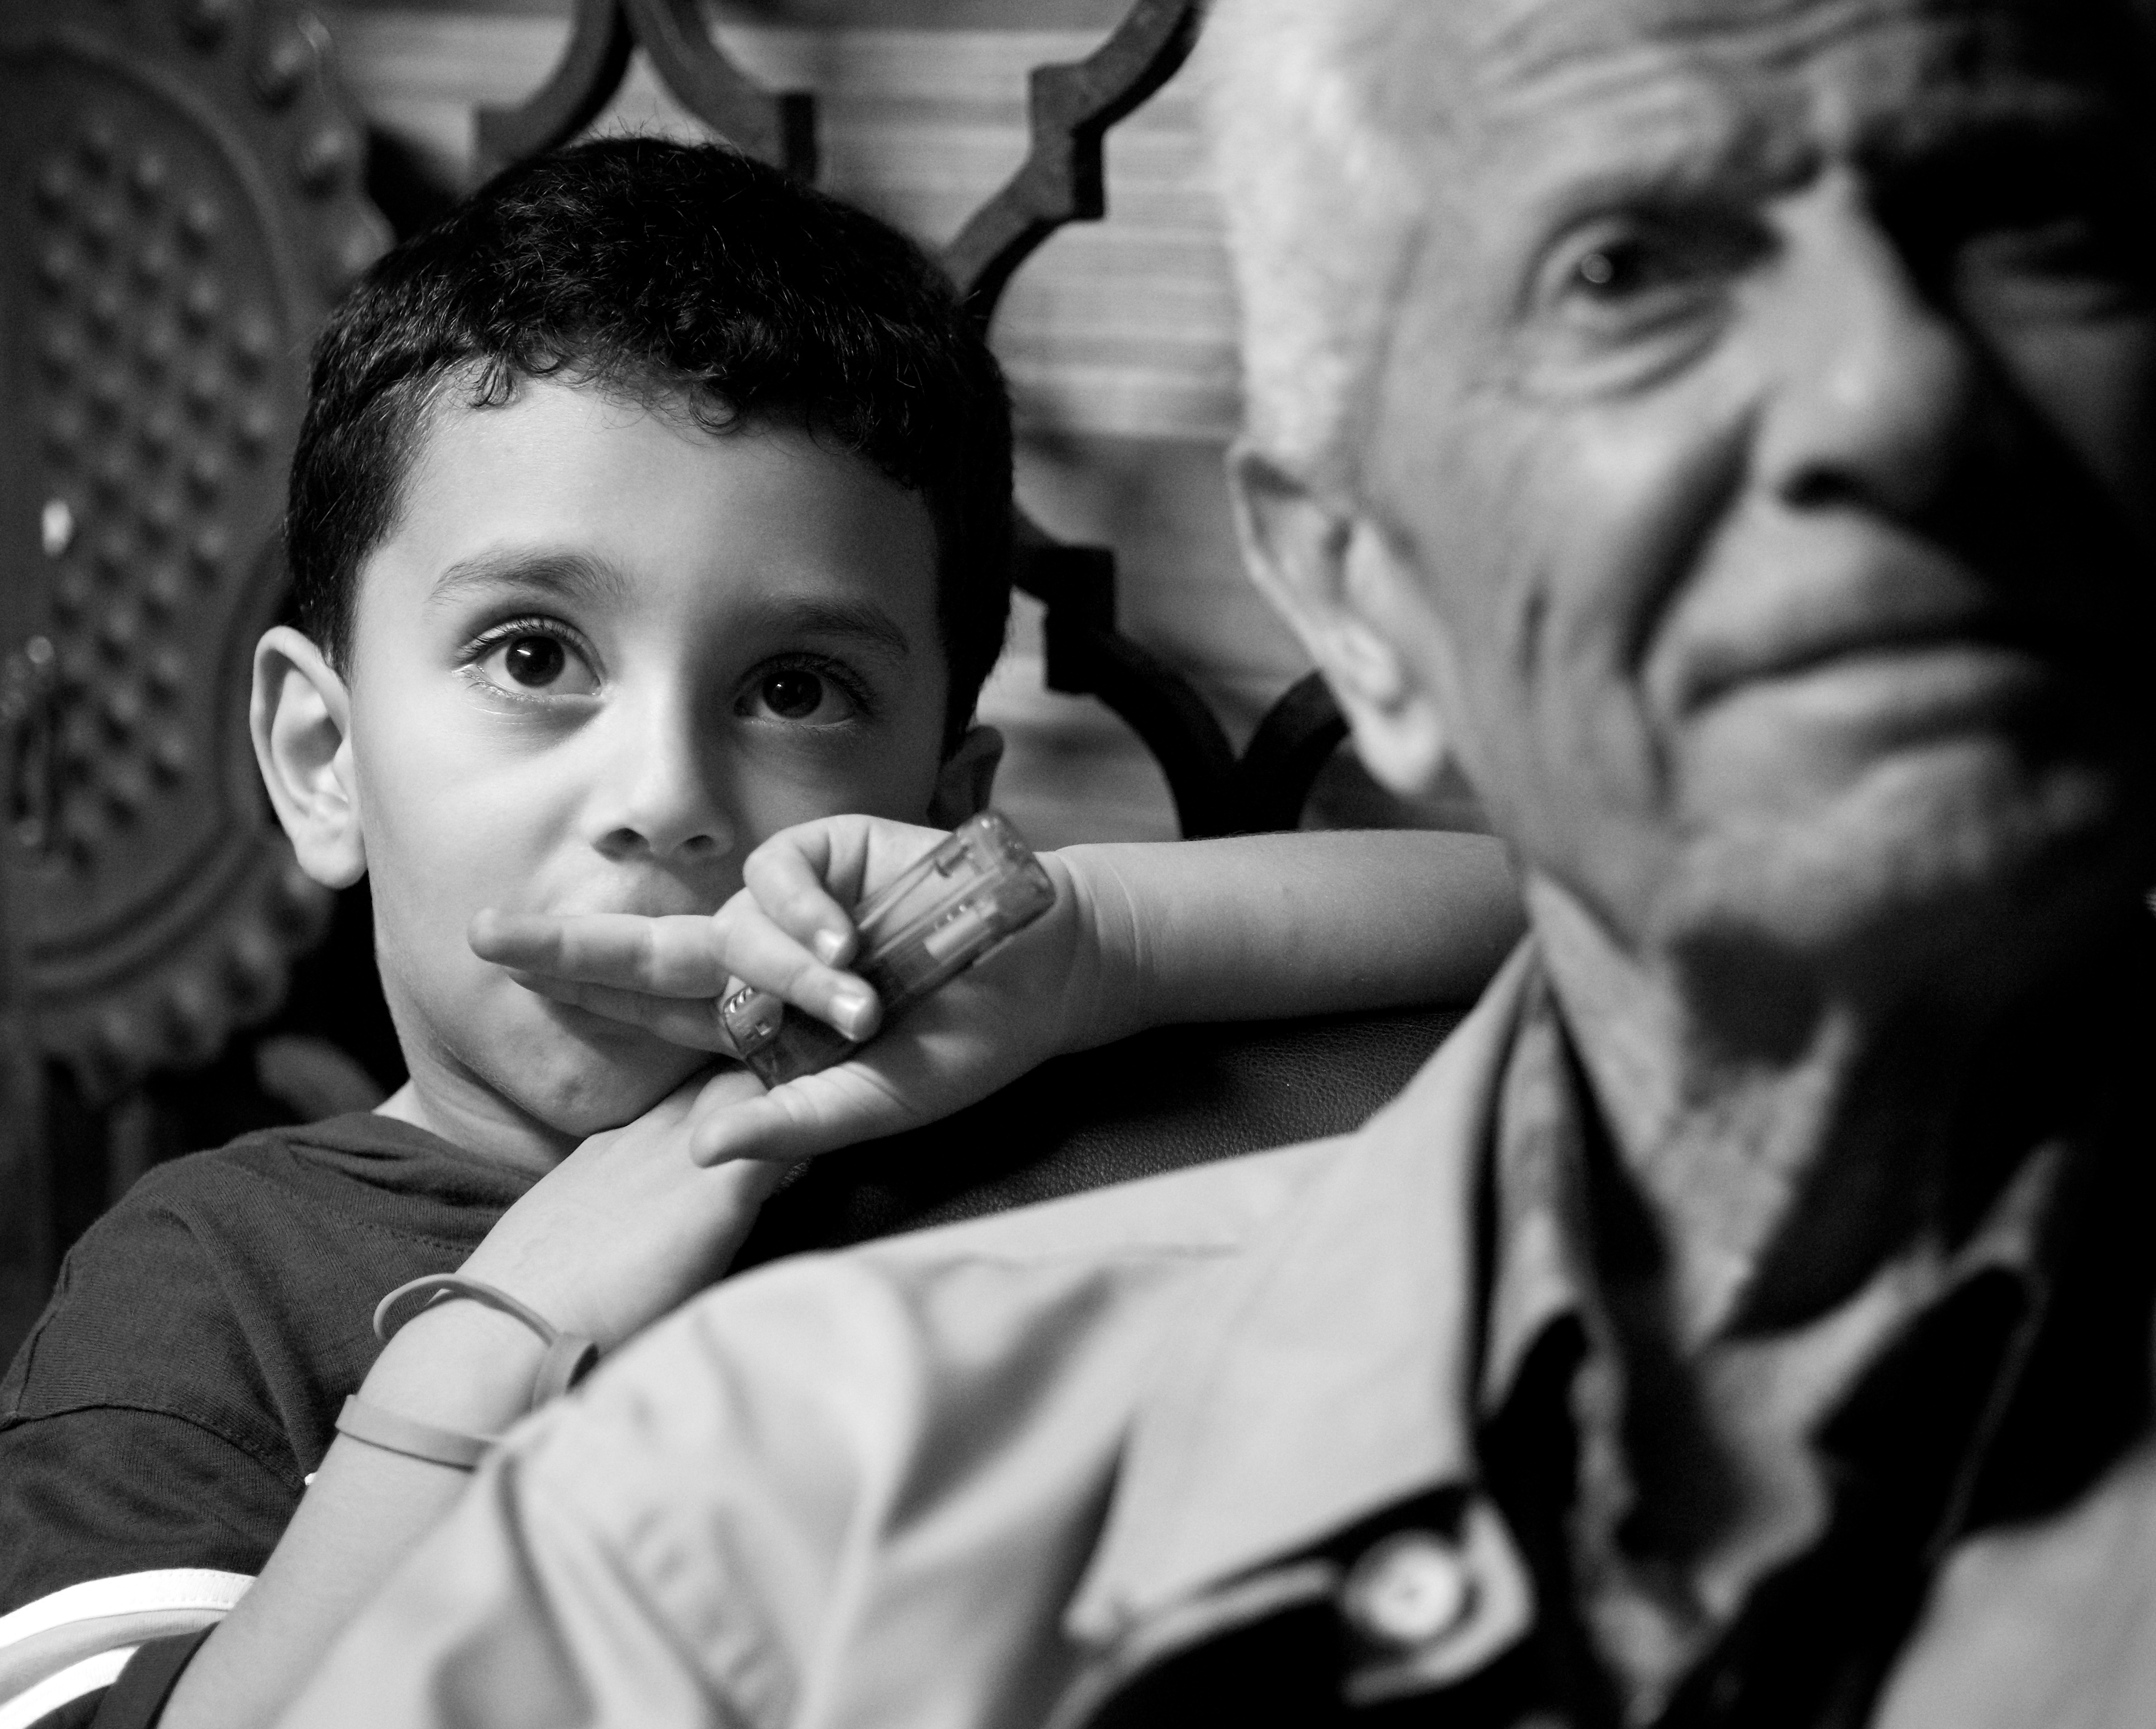
man, person, black and white, people, white, street, photography, ebook, male, portrait, training, child, black, monochrome, facial expression, streetphotography, flickr, thomas, video, olympus, photograph, omd, fuji, leica, monochrom, leuthard, hcb, thomasleuthard, monochrome photography, portrait photography